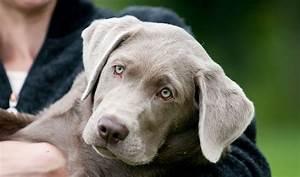
dog